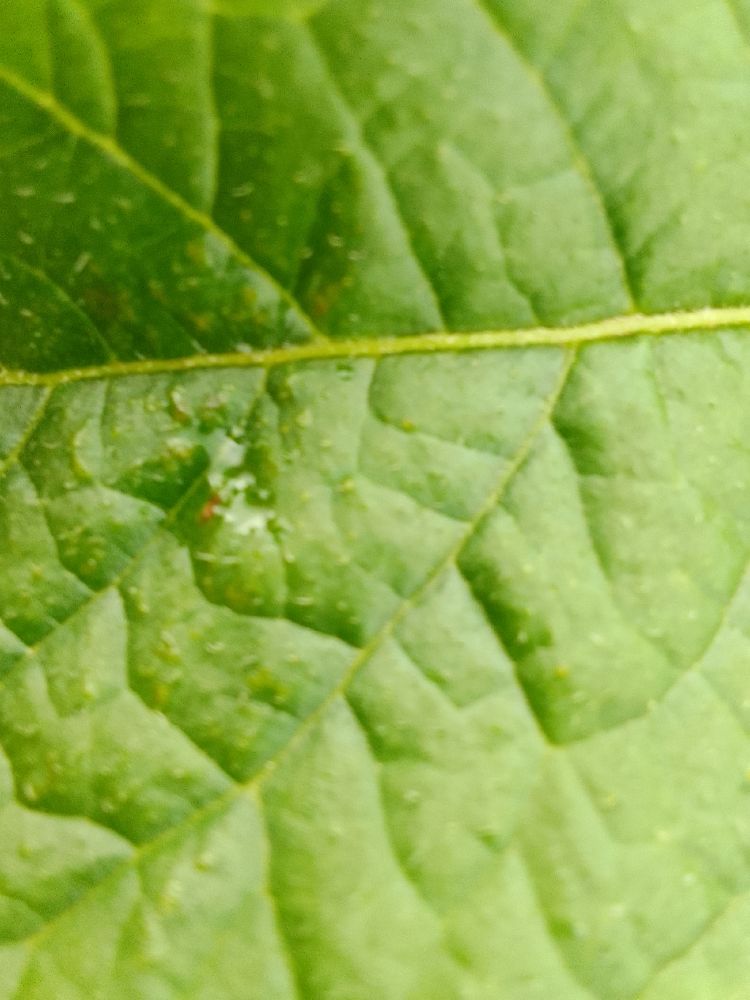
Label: Healthy